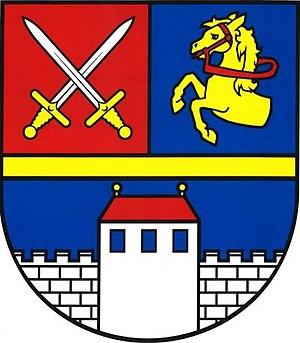
Kámen est une commune du district de Pelhřimov, dans la région de Vysočina, en République tchèque. Sa population s'élevait à 268 habitants en 2019.